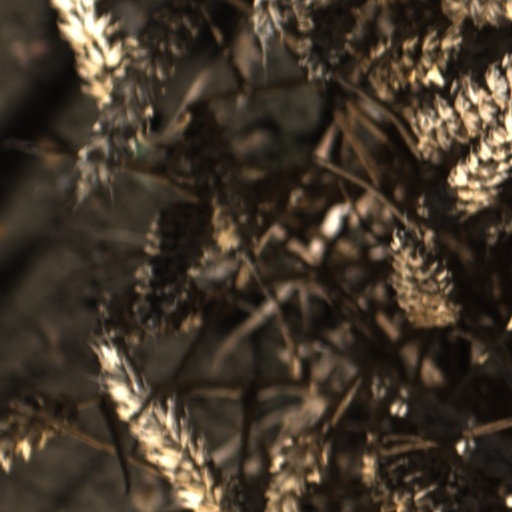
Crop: wheat